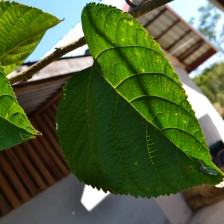
Variety: TaiwanStraberry